Naya Rivera

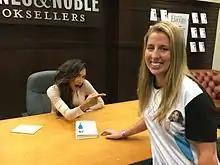
Rivera posing with a fan at a book signing in 2016 at The Grove. In a 2016 interview she said: "I am from LA and if you're from LA, you know you made it if you get a book signing at the Barnes & Noble at The Grove, bitch".

In 2015, Rivera portrayed the recurring role of Blanca Alvarez in the third season of Lifetime's drama series "Devious Maids", and from 2014 to 2015 was a recurring guest host of "The View". She appeared in the final season of "Glee" in 2015, but had asked for her role to be reduced so that she could focus on other work. She was initially set to only host a few episodes of "The View", but her appearances all produced "soundbites that have gone viral" and gave the show a boost on social media; it was reported that the producers were considering "bigger plans" for Rivera before she was made a more regular guest host. Rivera was the first person considered for the role of Blanca on "Devious Maids", as the producers were "very interested in having a name actress play the role"; they initially did not really think that Rivera would be interested. Showrunner Brian Tanen described the character as "pivotal". Mitchel Broussard for "We Got This Covered" said that she was "maybe [the] most interesting" part of the season, and that her storyline "oozed the show's telenovela origins". Rivera was also working on music with Gloria Estefan around this time after having met on "Glee"; Rivera's pregnancy "sidetracked" this partnership and they did not produce anything.